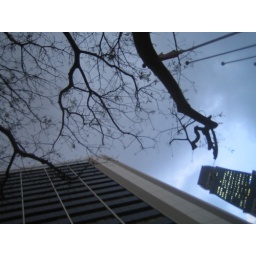
tree against a dark sky